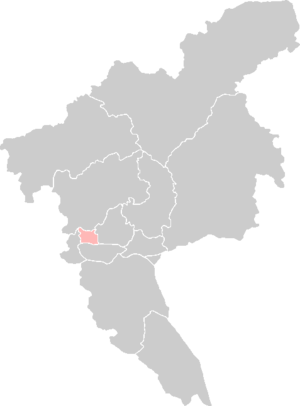
Le district de Yuexiu est le plus petit et le plus peuplé des districts de Canton, en Chine. Il a pris son extension actuelle en 2005. C'est dans ce district que se trouve la cathédrale du Sacré-Cœur de Canton, ainsi que la mosquée Xianxian.